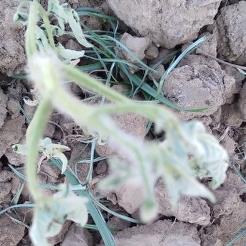
Crop: Tomato
Condition: bacterial-floundering-d